Mobile Home (film)

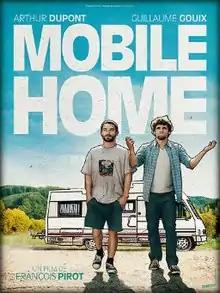

Mobile Home is a 2012 Belgian comedy-drama film directed by François Pirot. It was written by Pirotand, Marteen Loix and Jean-Benoît Ugeux. It premiered on August 4, 2012, at the Locarno International Film Festival. The film was nominated for seven Magritte Awards, winning Most Promising Actress and Best Original Score.